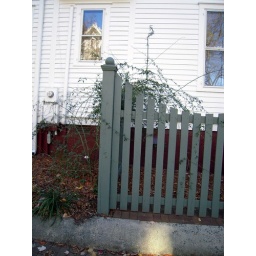
A beautiful green fence and a cool reflection in the window of the house across from it.